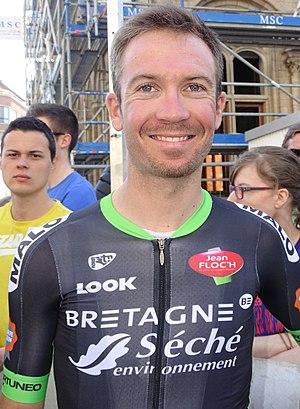
Reportage réalisé le mercredi 15 avril à l'occasion du départ de la Flèche brabançonne 2015 à Louvain, Belgique.